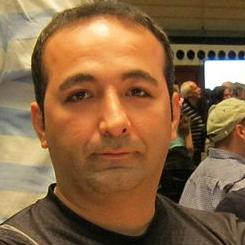
Age: 29